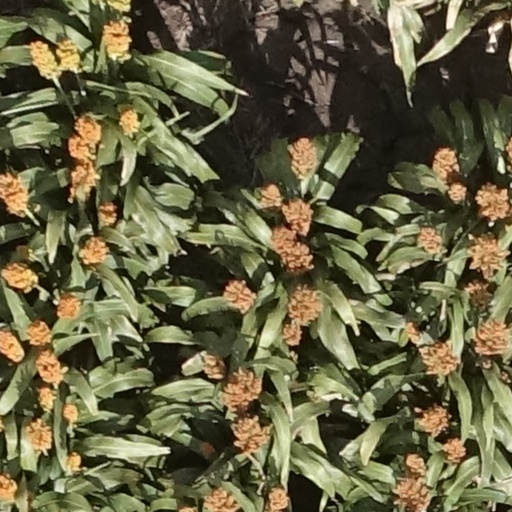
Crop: sorghum